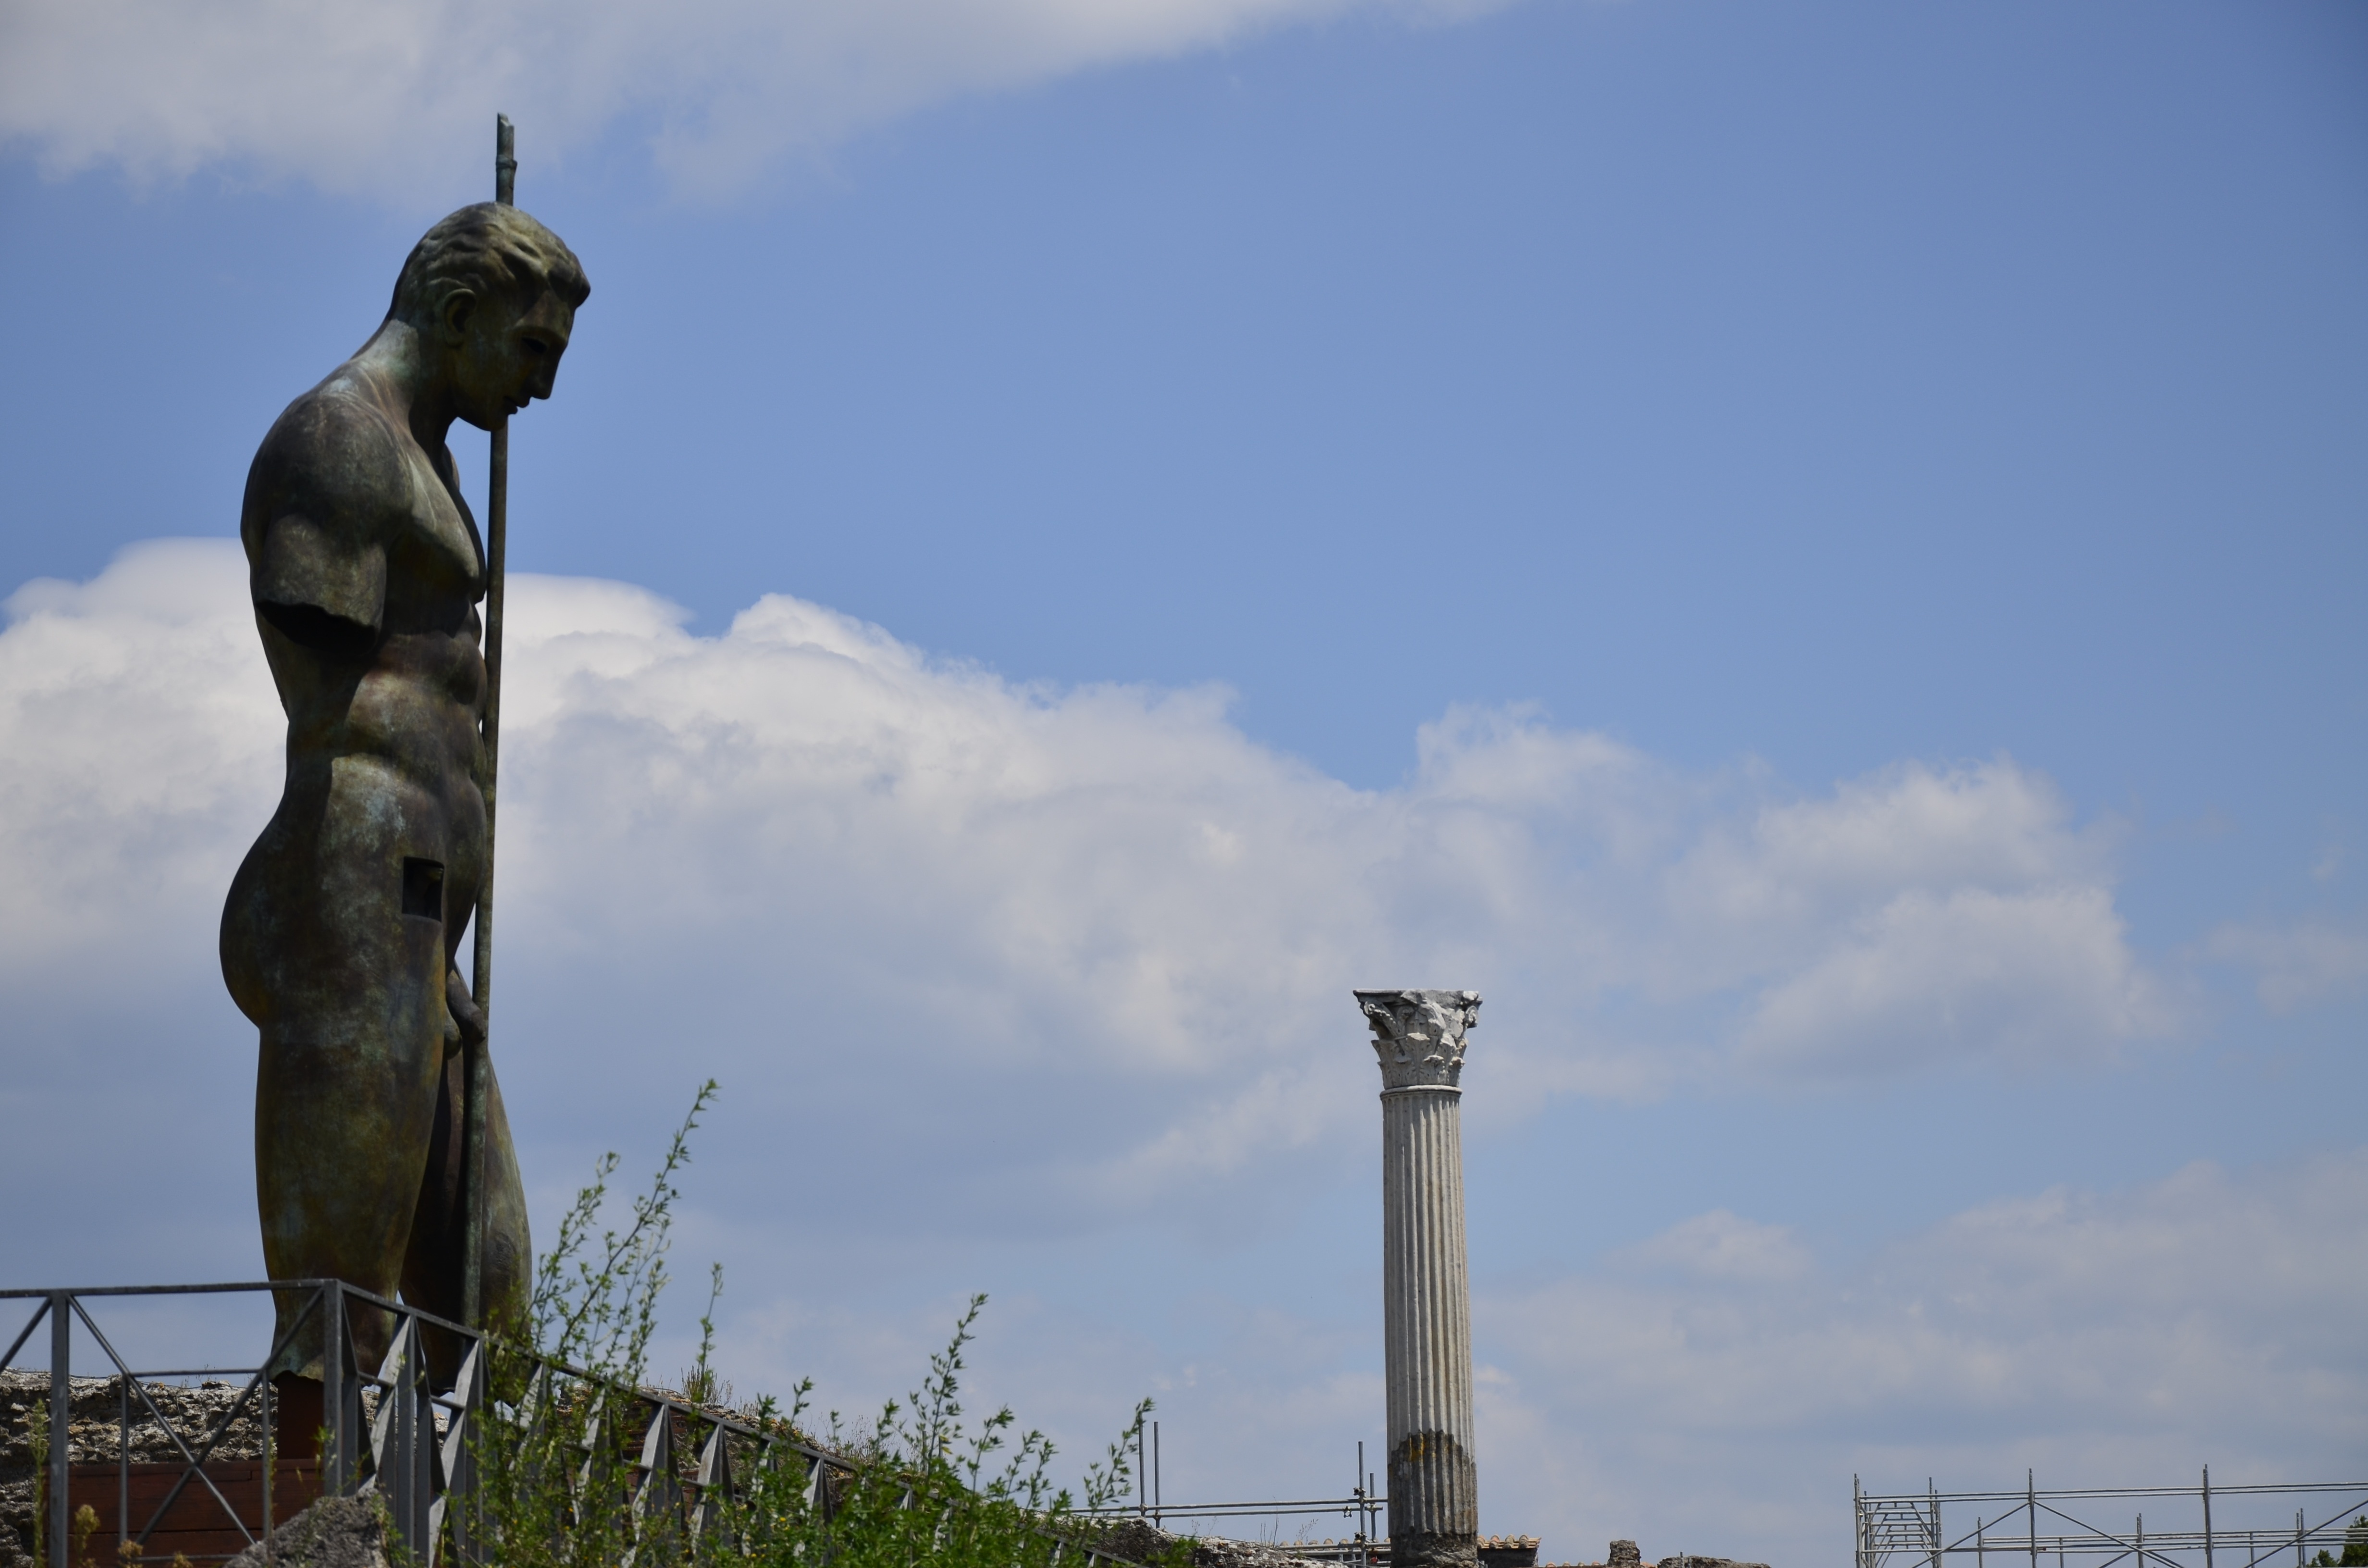
architecture, monument, statue, tower, landmark, italy, sculpture, art, archaeology, temple, ruins, culture, history, heritage, naples, colonnade, antiquity, pompeii, excavations, campania